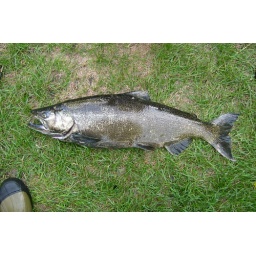
A large chinook salmon caught in the big iron river upper Mi.